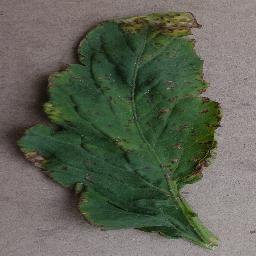
Label: Tomato___Bacterial_spot